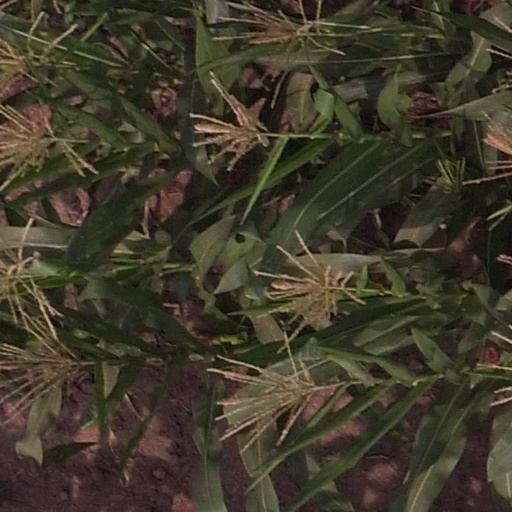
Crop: maize; corn